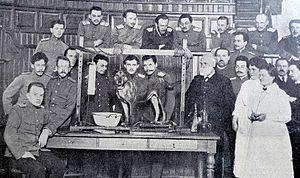
Ivan Pavlov qui présente une de ses expériences. Русский: Проф. И.П. Павлов в своей лаборатории